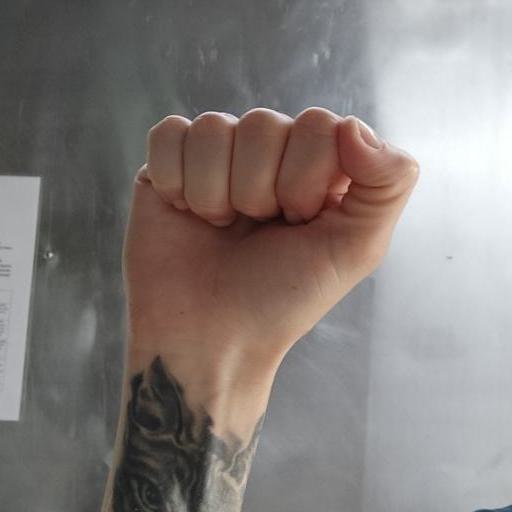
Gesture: fist